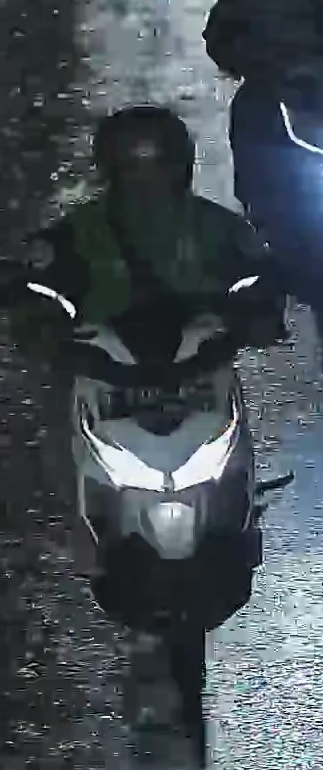
person-with-helmet: 1
person-without-helmet: 0